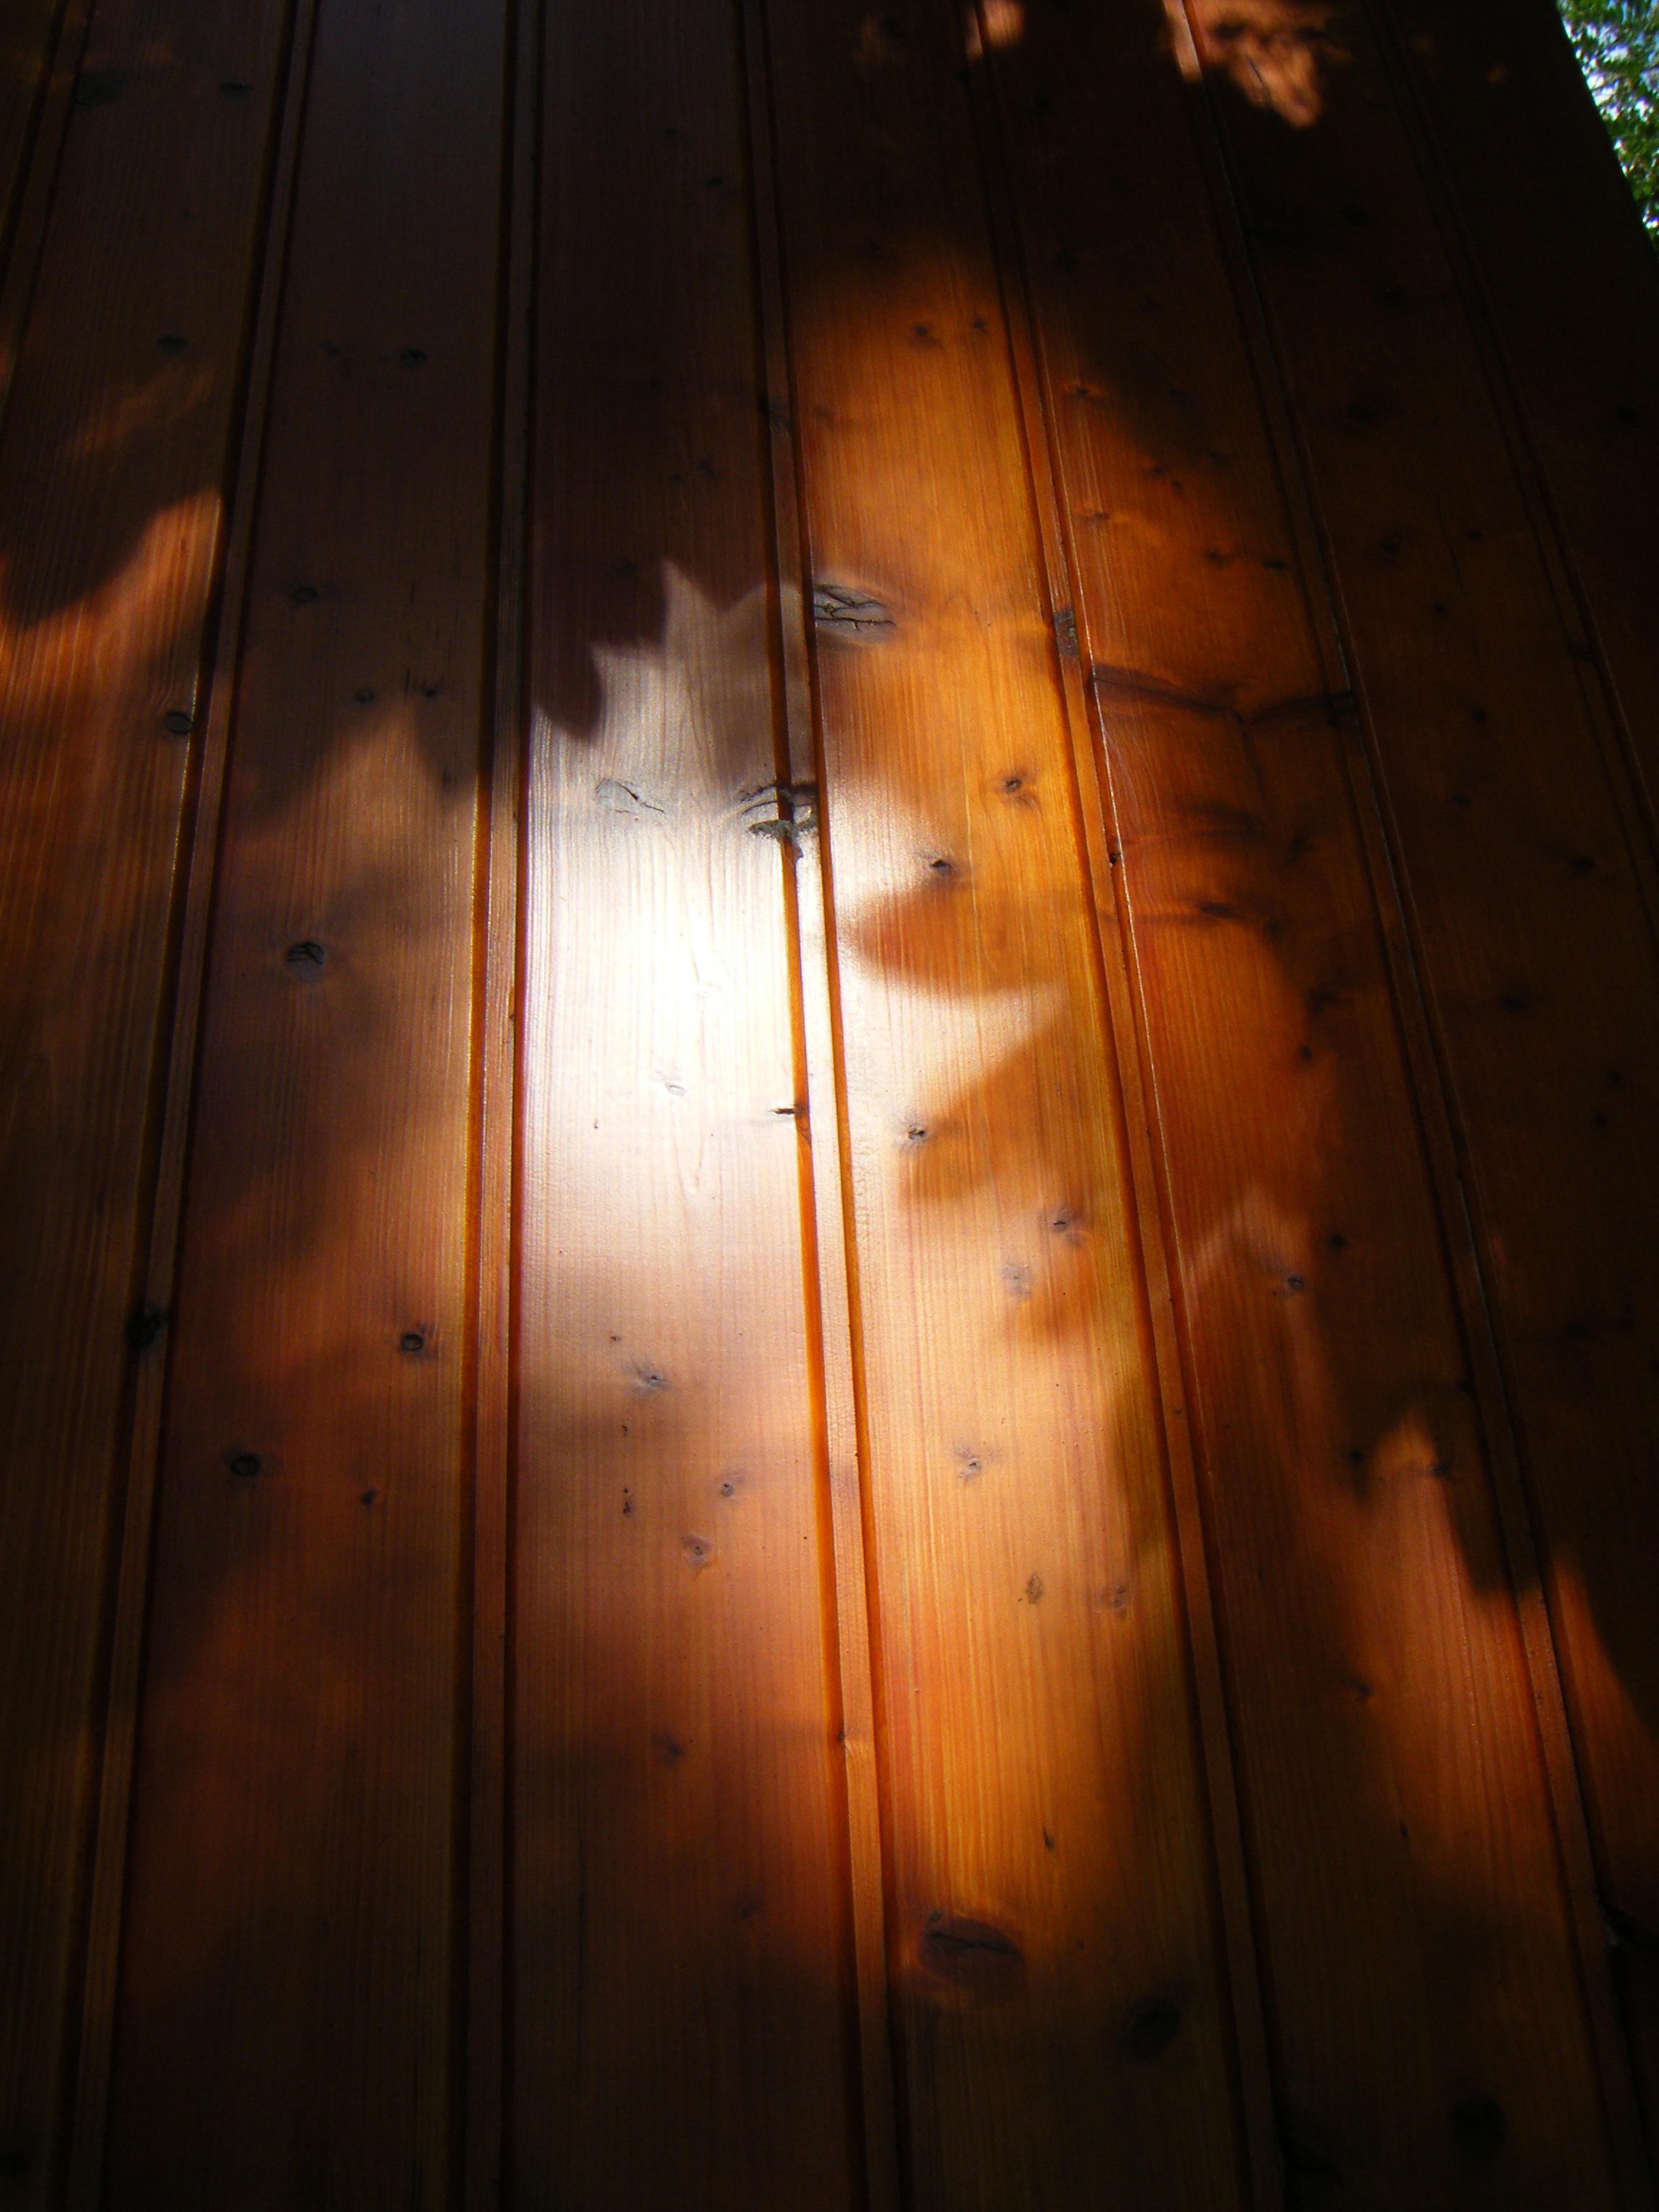
light, abstract, wood, sunset, sunlight, floor, dusk, mystic, line, reflection, shadow, brown, darkness, lighting, trees, leaves, art, lights, background, hardwood, wallpaper, beautiful, nice, nightfall, mood, shape, wood flooring